Conneaut Lake

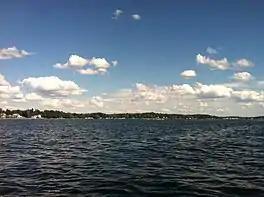
Panoramic view of Conneaut Lake from the northwest shore

Conneaut Lake was formed as a kettle lake at the end of the Pleistocene. A large block of ice broke off the receding ice front and was surrounded by accumulating sediment. After the ice melted, the resulting depression was filled with water forming the lake. Water flows into Conneaut Lake through Inlet Run, a small stream on the north end of the lake. Water exits through the Conneaut Outlet, a larger creek which flows to the south through the Conneaut Marsh. The Conneaut outlet flows into French Creek, making it part of the Mississippi River drainage.